Barry, Vale of Glamorgan

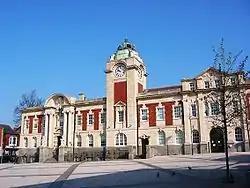
Barry Council Office and Library, King's Square, in the town centre

Behind the docks rose the terraced houses of Barry which, with Cadoxton, soon formed a sizeable town. The railways which had played a major part in the development of the dock helped make Barry Island a popular resort. Barry Memorial Hall on Gladstone Road was inaugurated in November 1932, and obtained its name to honour those locals who lost their lives in World War I.